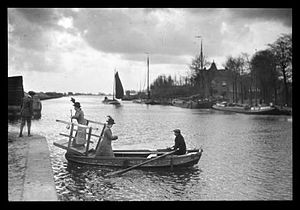
Schinkel
Fotografi af Schinkel omkring år 1900.
Schinkel er en flod i Amsterdam. Den blev kanaliseret i det tidlige 20. århundrede af Hendrik Petrus Berlage.